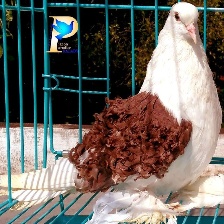
Species: FRILL BACK PIGEON
Scientific name: COLUMBA LIVIA DOMESTICA